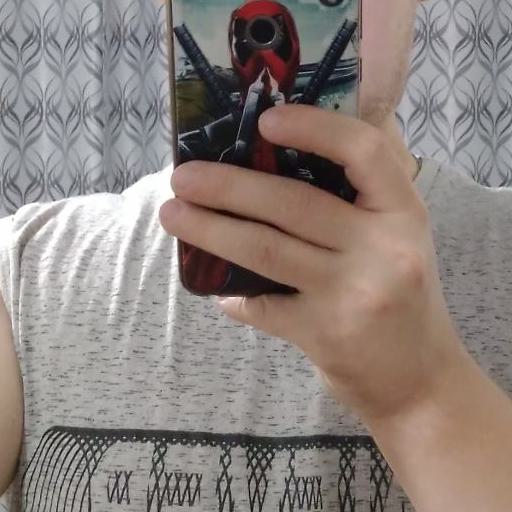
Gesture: no_gesture